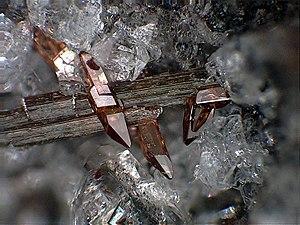
La titanite est une espèce minérale du groupe des silicates sous-groupe des nésosubsilicates.
Le Needien est un terme stratigraphique ayant été utilisé pour définir un niveau géologique néerlandais. Ce niveau, qui fait partie de l'étage géologique du Pléistocène moyen, est précédé par le Drenthien et remplacé par le Taxandrien. Son stratotype a été déterminé d'après les argiles contenues dans une carrière de Needse Berg, un site localisé dans le village de Neede, commune de Berkelland, province Gueldre. Ces gisements comportent notamment des fossiles de Viviparus diluvianus et d'autres espèces de mollusques éteintes telles que la Parafossarulus crassitesta.